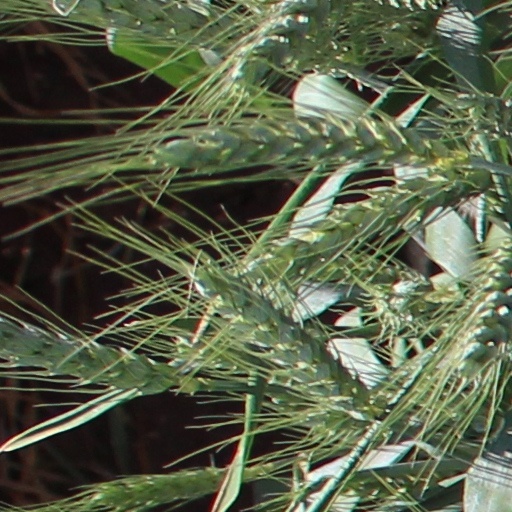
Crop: wheat